Dave Made a Maze

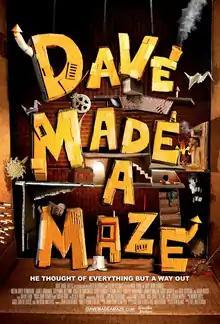
Theatrical release poster

Dave Made a Maze is a 2017 American fantasy adventure comedy horror film directed by Bill Watterson, and starring Nick Thune, Meera Rohit Kumbhani, Kirsten Vangsness, Stephanie Allynne, James Urbaniak and John Hennigan. The film centers on the titular Dave who builds a cardboard fort that somehow supernaturally houses an entire labyrinth full of deadly traps and creatures. It premiered at the Slamdance Film Festival on January 21, 2017, where it won an Audience Award for Best Narrative. It was released on August 18, 2017, by Gravitas Ventures.